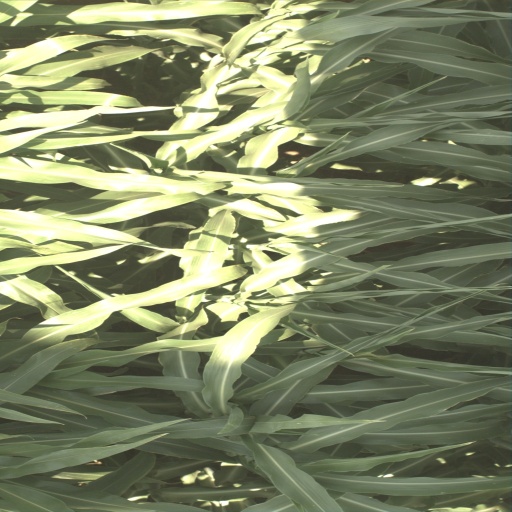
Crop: sorghum